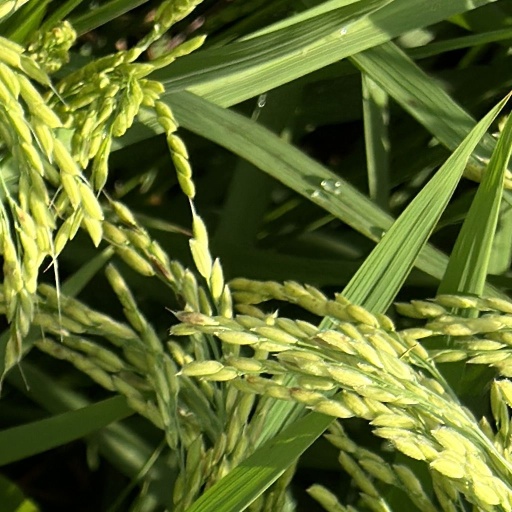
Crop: rice